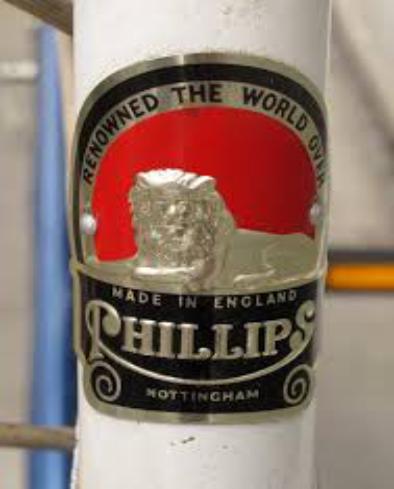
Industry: Transportation